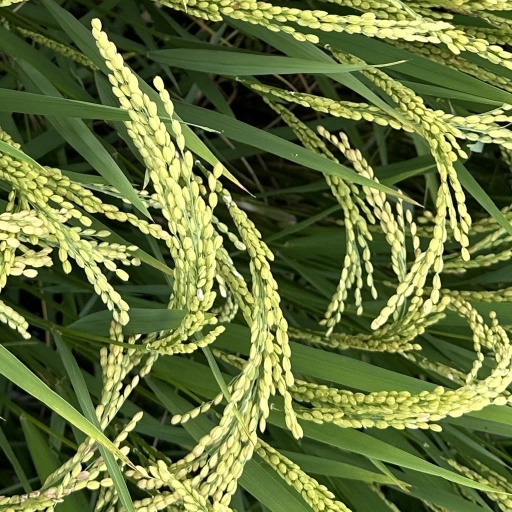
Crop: rice